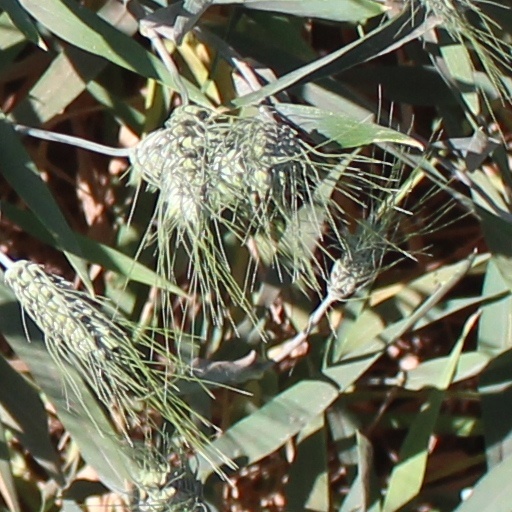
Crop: wheat